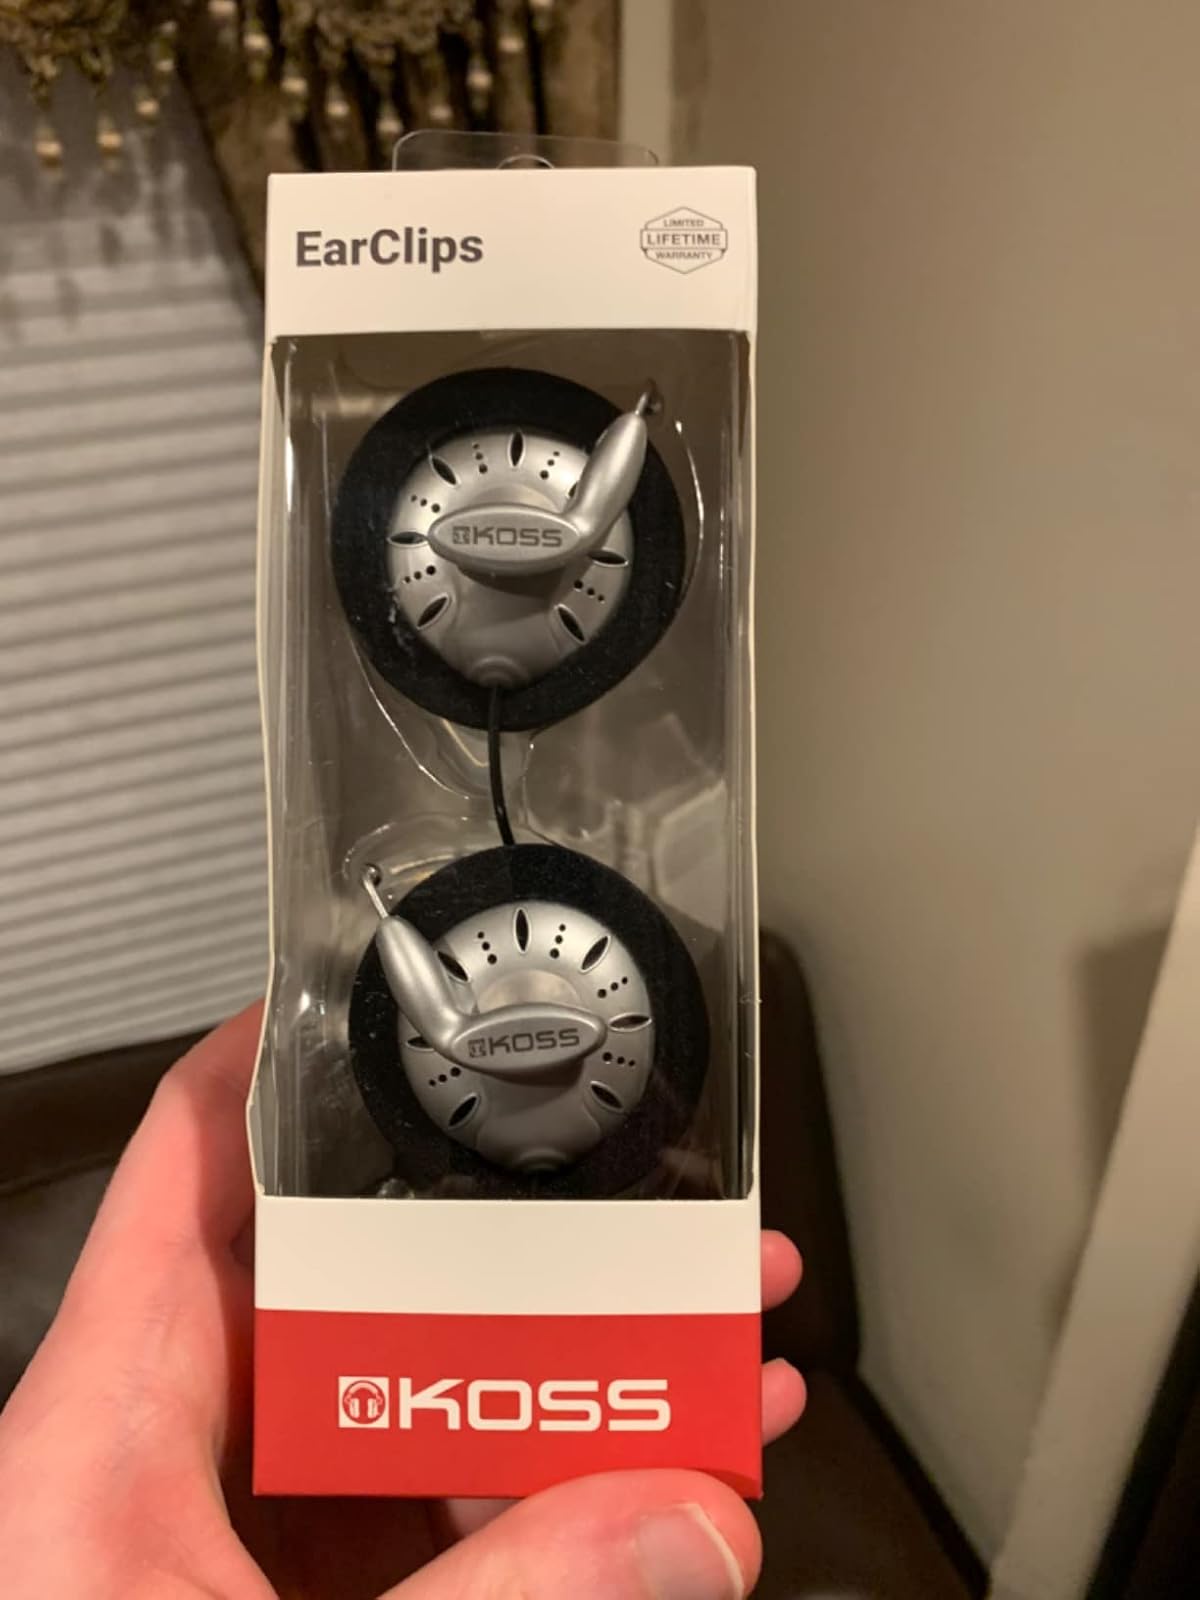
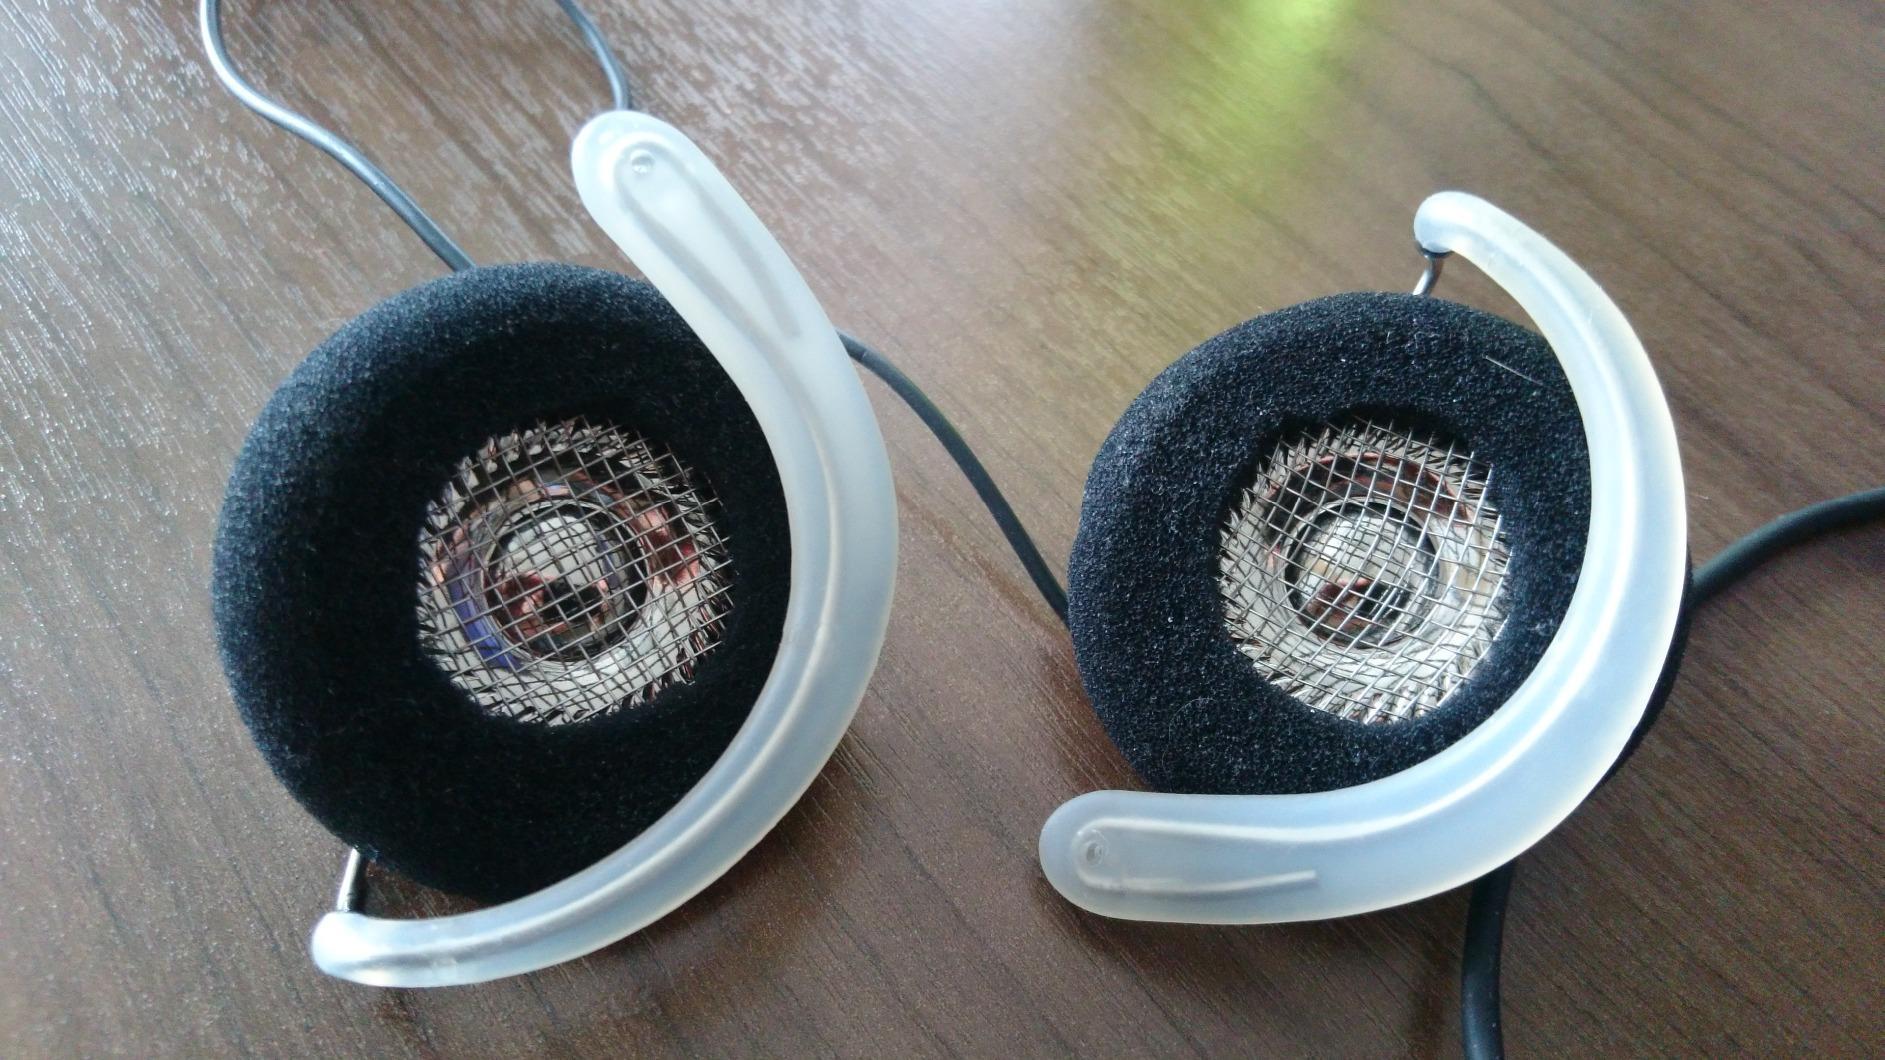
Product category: headphones
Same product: yes